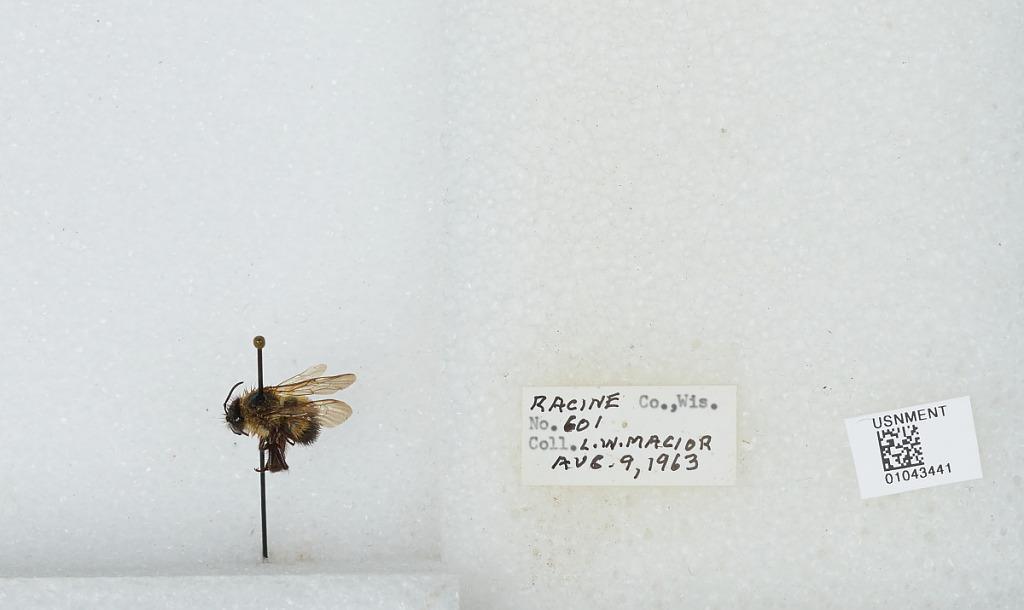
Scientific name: Bombus (Bombus) affinis Cresson
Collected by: L. Macior
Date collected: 1963-8-9
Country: United States
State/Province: Wisconsin
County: Racine
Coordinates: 42.78, -87.76